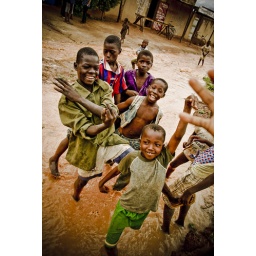
Kids playing in the water after a monsoon storm in a street of Ouagadougou